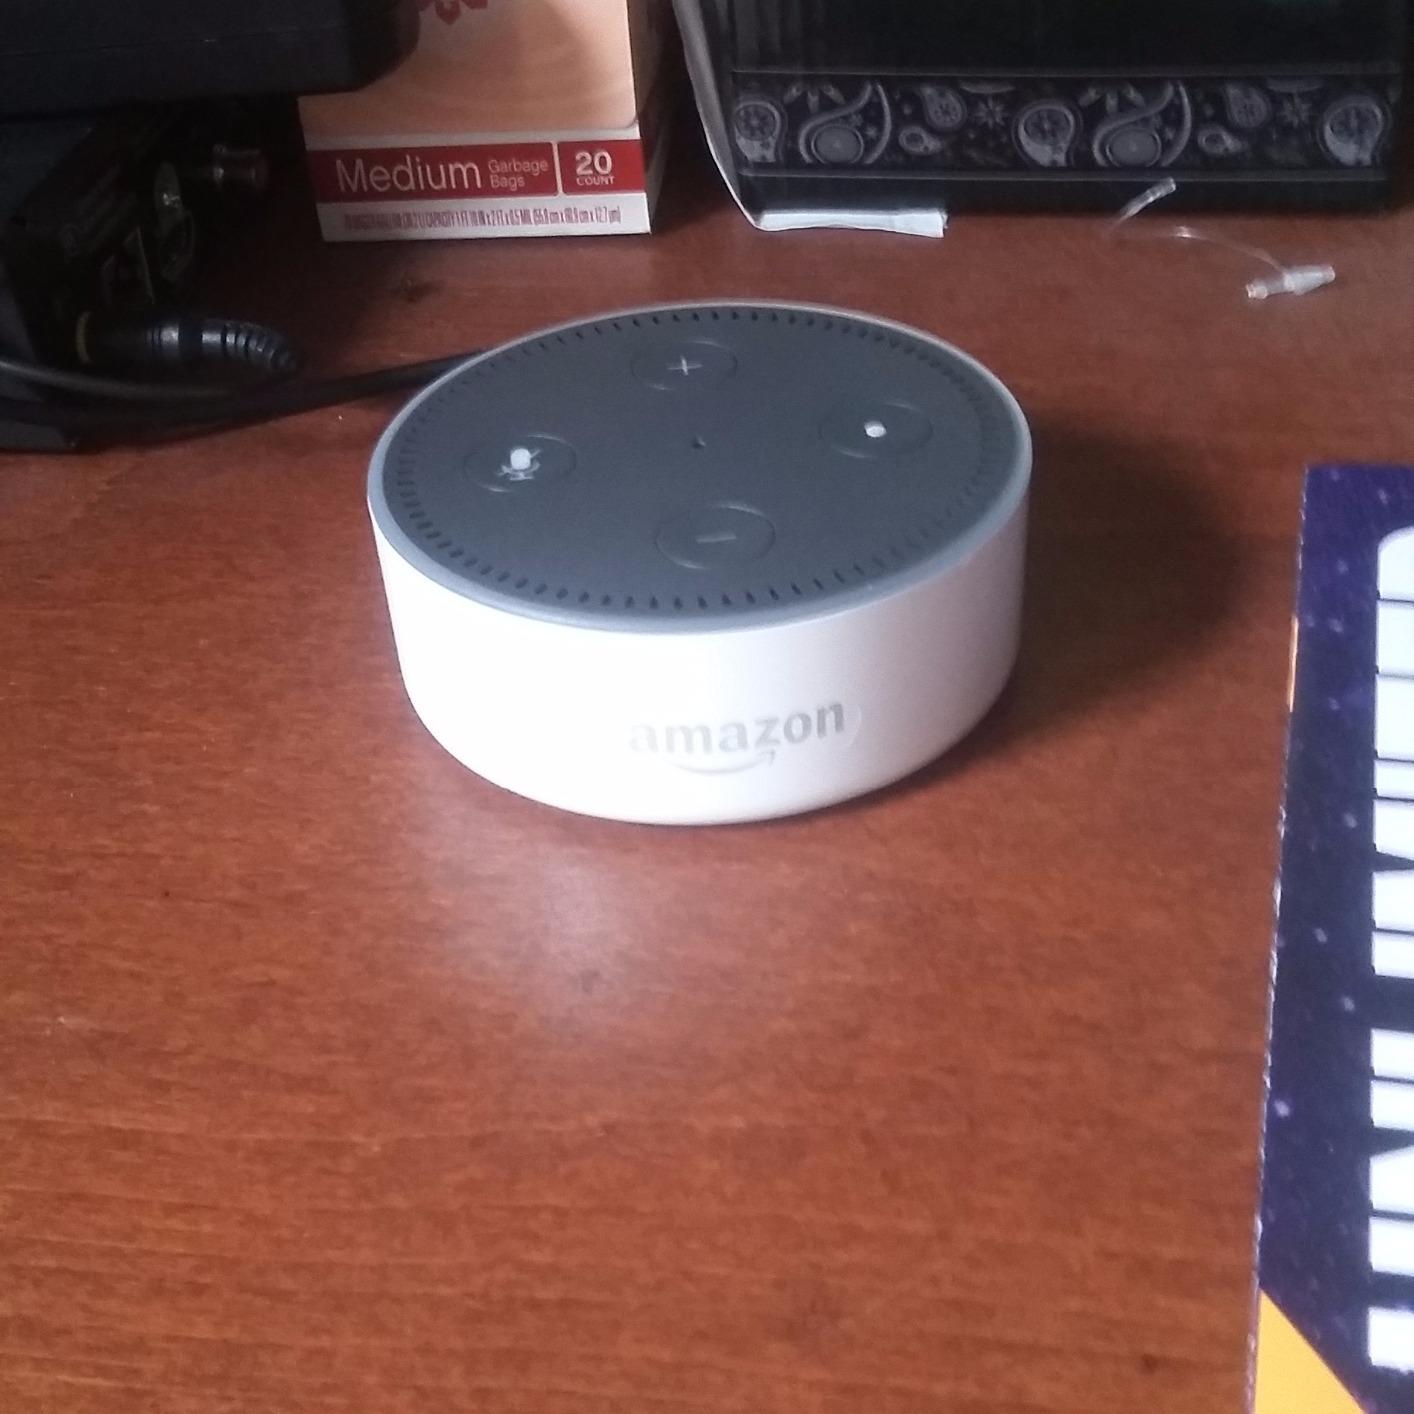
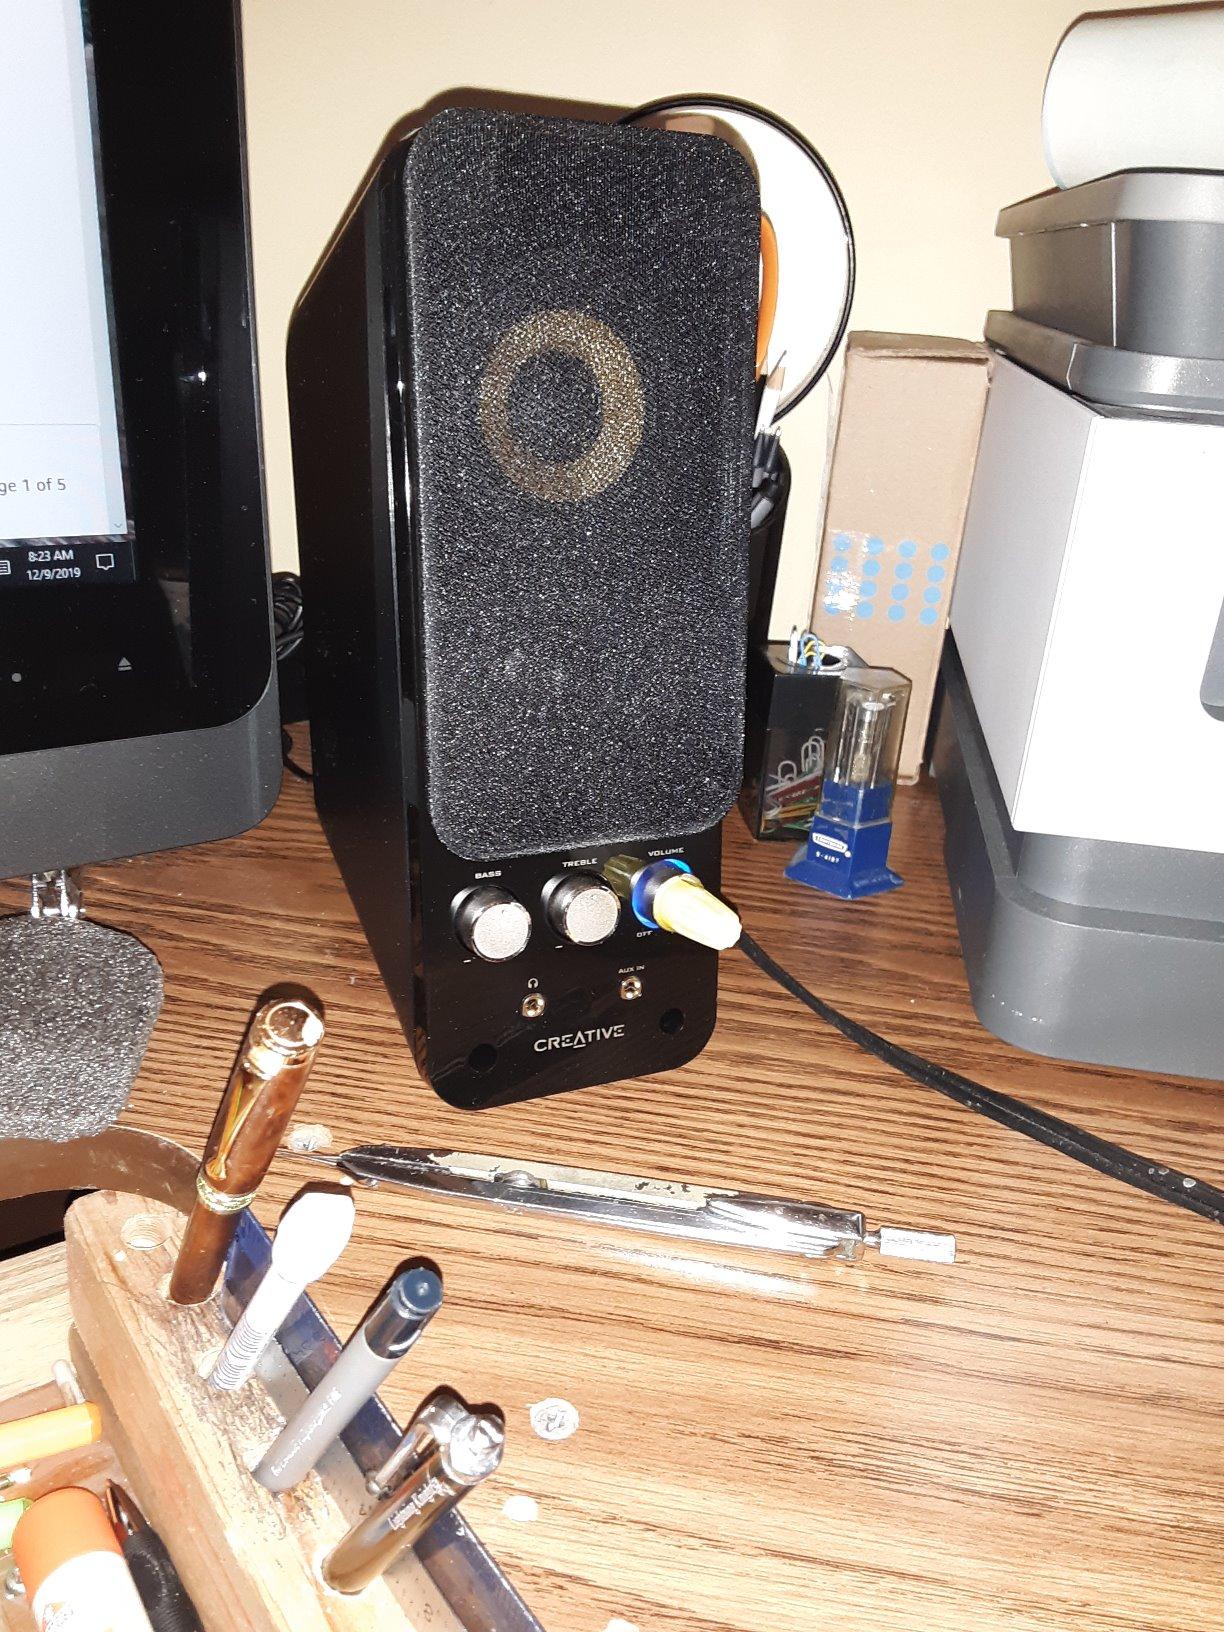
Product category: speaker
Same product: no